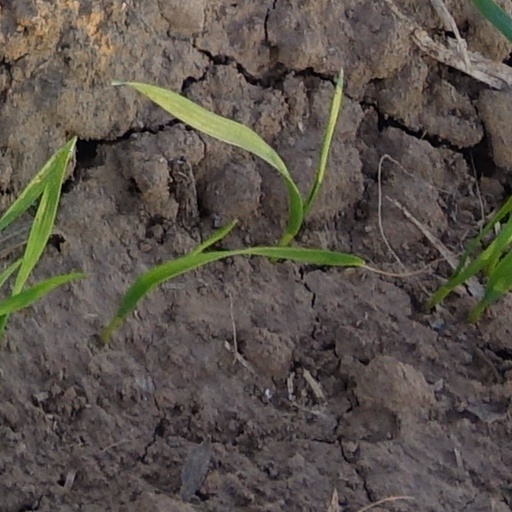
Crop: wheat